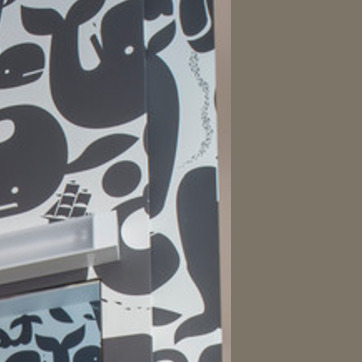
Material: wallpaper